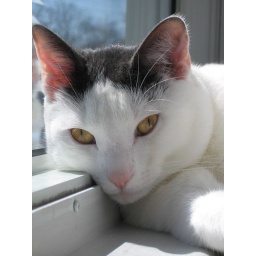
Our cat Hurley sunbathing in the window sill. He loves his picture taken and I love taking it.